Anna Rezan

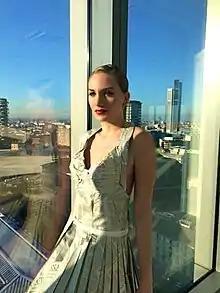
Rezan in 2015

Anna Rezan (born "Anna Hannah Rezan Kritseli", ; 12 December 1992) is a Greek actress, singer and filmmaker. She began her career in her early teens by appearing in Greek films and television series, most notably in the 2010 comedy film "Show Bitch" which premiered at the Thessaloniki International Film Festival.